Ancona

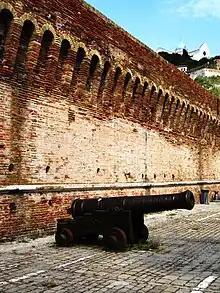
A cannon situated near the Arch of Trajan, with the Ancona Cathedral in the background

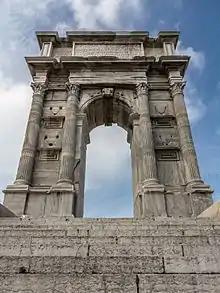
Arch of Trajan

Ancona Cathedral, dedicated to Judas Cyriacus, was consecrated at the beginning of the 11th century and completed in 1189. Some writers suppose that the original church was in the form of a basilica and belonged to the 7th century. An early restoration was completed in 1234. It is a fine Romanesque building in grey stone, built in the form of a Greek cross, and other elements of Byzantine art. It has a dodecagonal dome over the centre slightly altered by Margaritone d'Arezzo in 1270. The façade has a Gothic portal, ascribed to Giorgio da Como (1228), which was intended to have a lateral arch on each side. The interior, which has a crypt under each transept, in the main preserves its original character. It has ten columns which are attributed to the temple of Venus. The church was restored in the 1980s.